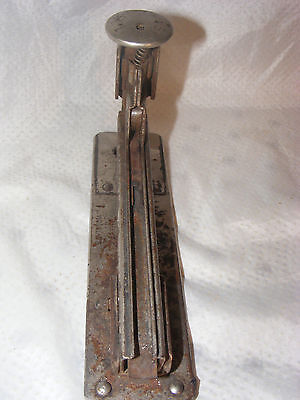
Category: stapler